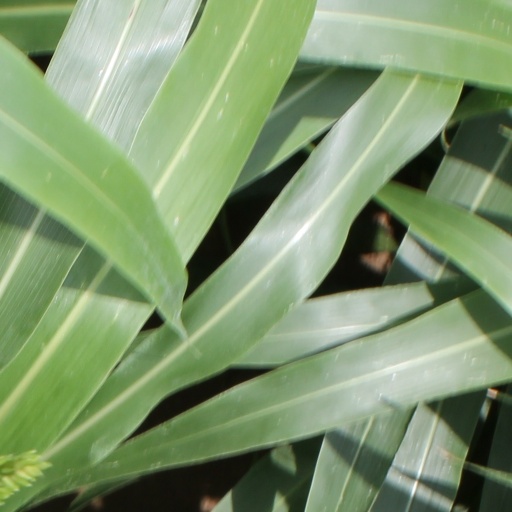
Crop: sorghum